David Calder (rower)

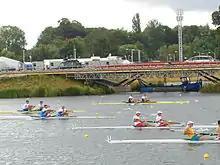
Rowing the final (in red/white) of the men's coxless pair at the 2012 Summer Olympics.

David C D Calder (born May 21, 1978) is a Canadian rower. A four-time Olympian, he is a 2008 Olympics silver medallist in the men's coxless pair rowing event along with Scott Frandsen.